Robin Tabeling

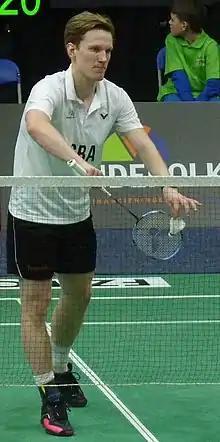

Robin Tabeling (born 24 April 1994) is a Dutch badminton player, specializing in doubles play. He started playing badminton in Amstelveen at a club called BV van Zijderveld. He won a silver medal at the 2013 European Junior Championships in the mixed doubles event and a bronze medal in team event. Partnered with Jelle Maas, he won bronze medals at the 2018 European Championships and 2019 European Games. He competed at the 2020 Tokyo Summer Olympics and also at the 2024 Paris Summer Olympics. Tabeling won a gold medal with Selena Piek in the mixed doubles event at the 2023 European Games.